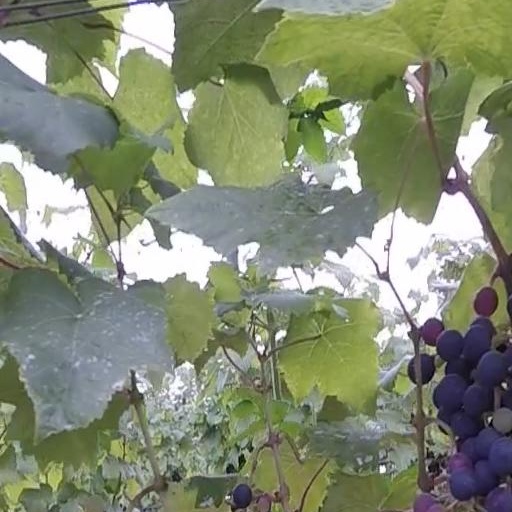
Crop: grape